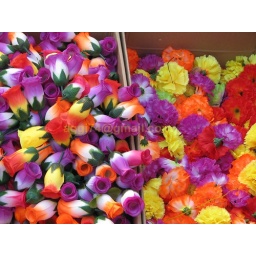
Scenes from the wholesale flower market near Connaught Place.Scenes from the wholesale flower market near Connaught Place.